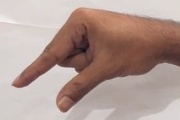
ASL sign: Q